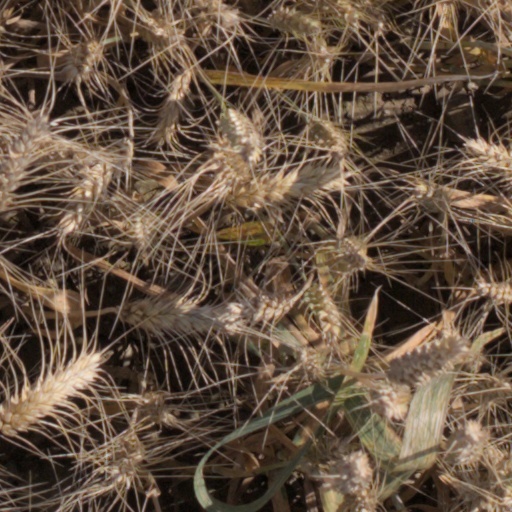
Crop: wheat